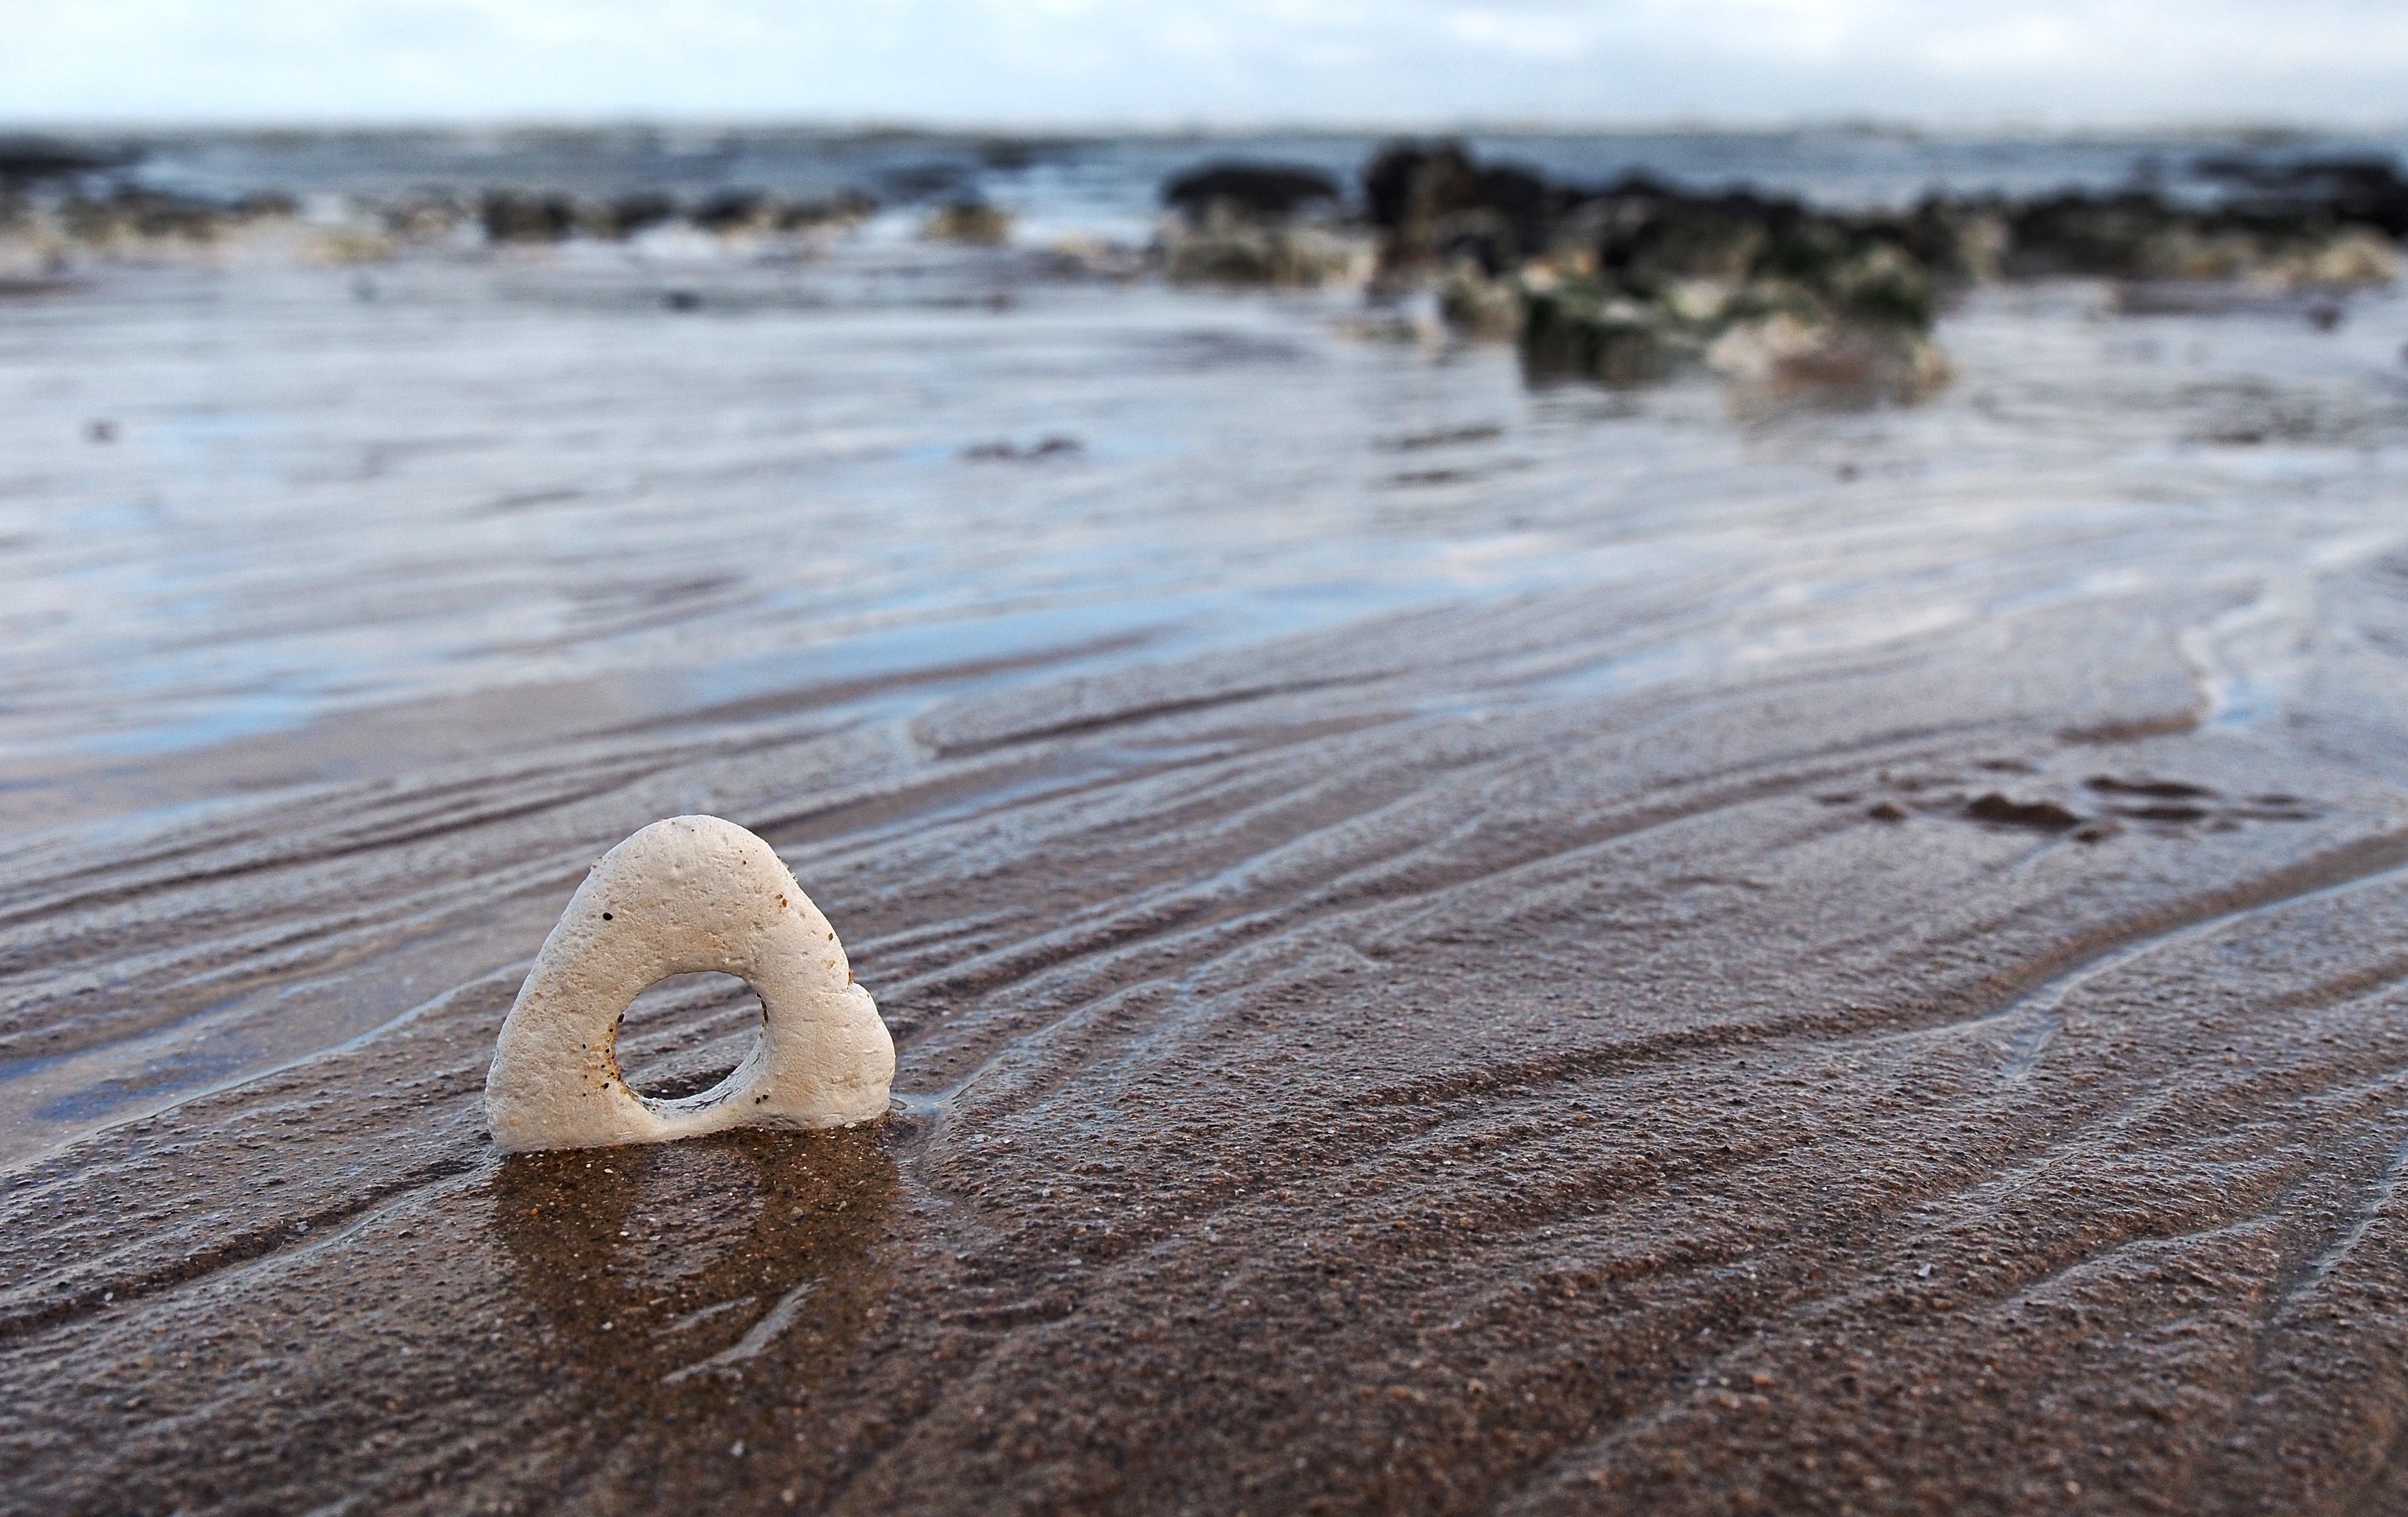
beach, landscape, sea, coast, water, sand, ocean, ring, hole, shore, wave, coastal, stone, tide, coastline, arch, reflection, pebble, seascape, material, geology, chalk, scene, habitat, aperture, rivulet, mudflat, natural environment